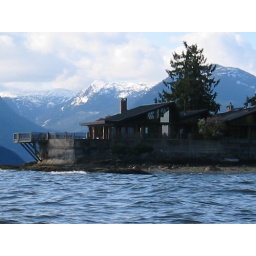
This house is at the point in Lions Bay. Apparantly the person who owns it writes scripts for big movies.